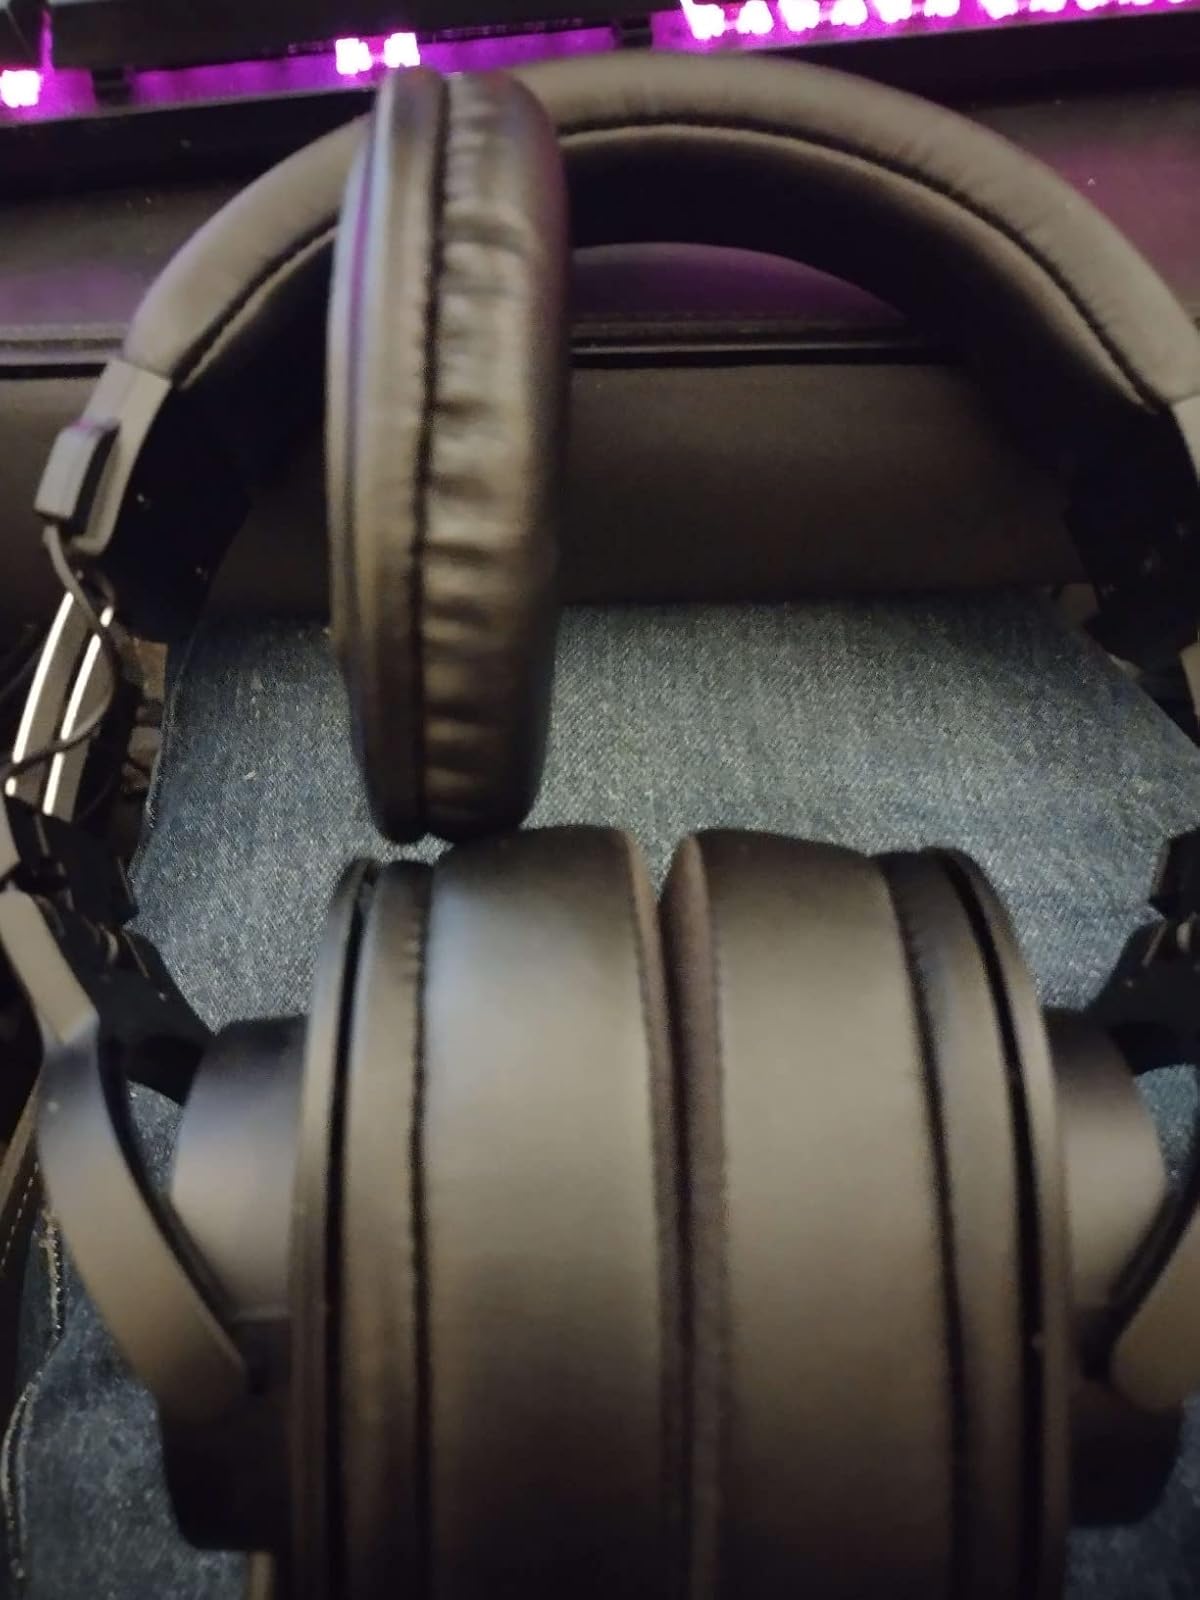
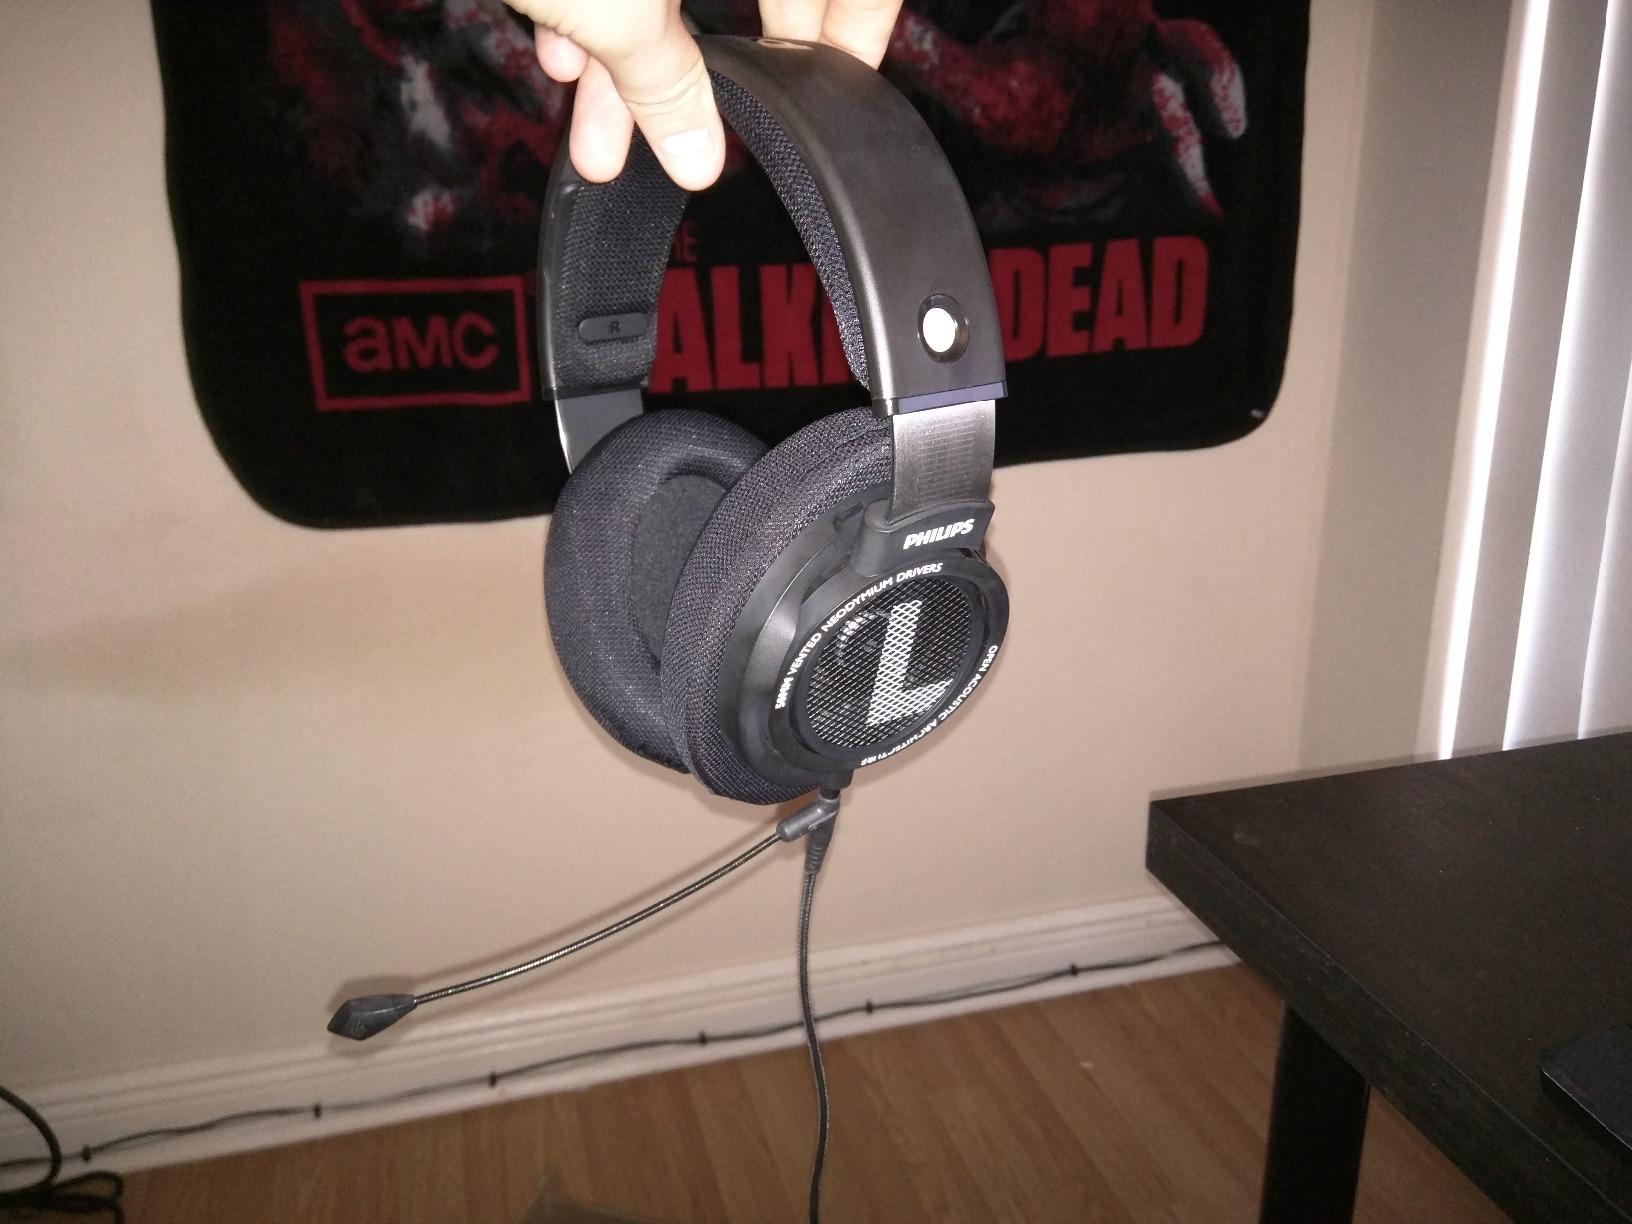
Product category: headphones
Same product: no